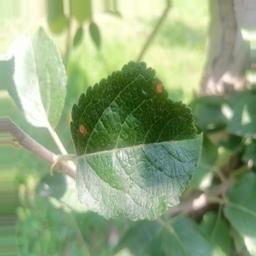
Label: Alternaria